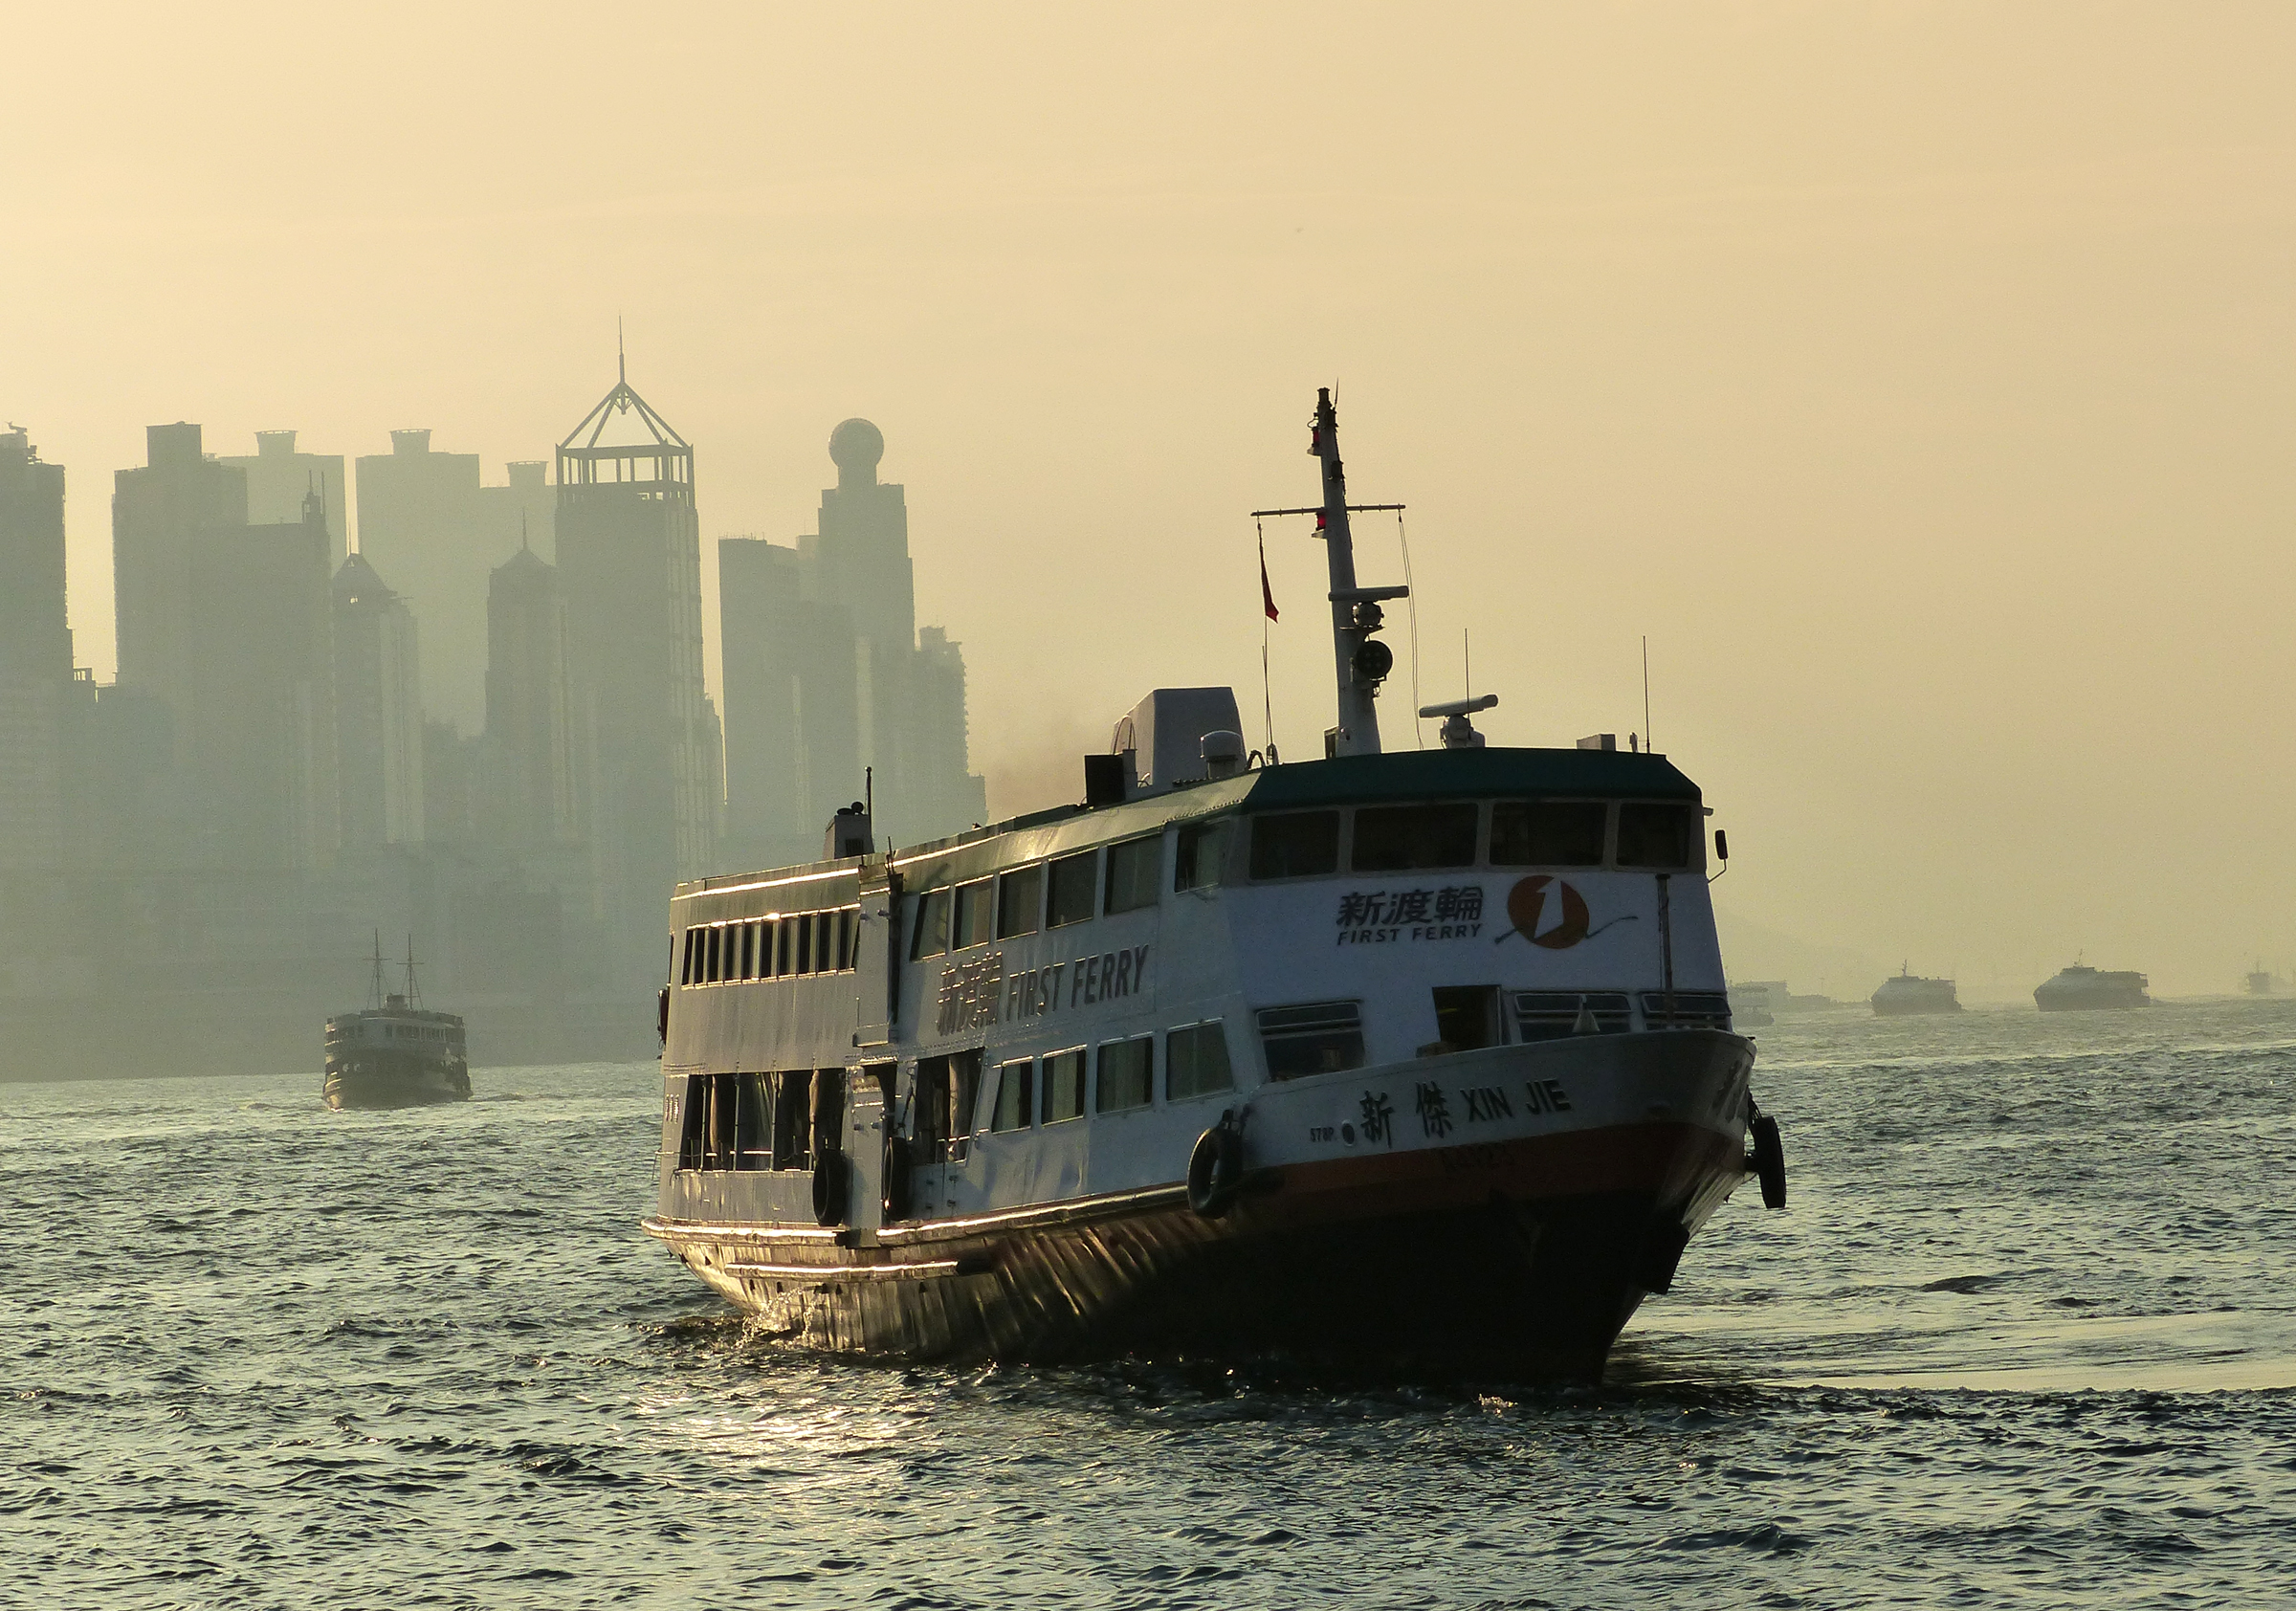
sea, coast, ocean, boat, ship, vehicle, bay, cargo ship, waterway, ferry, channel, bridgecamera, hongkong, superzoom, ferries, watercraft, panasonicdmcfz200, passenger ship, freight transport